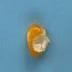
Maize quality: Good